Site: brandenburg
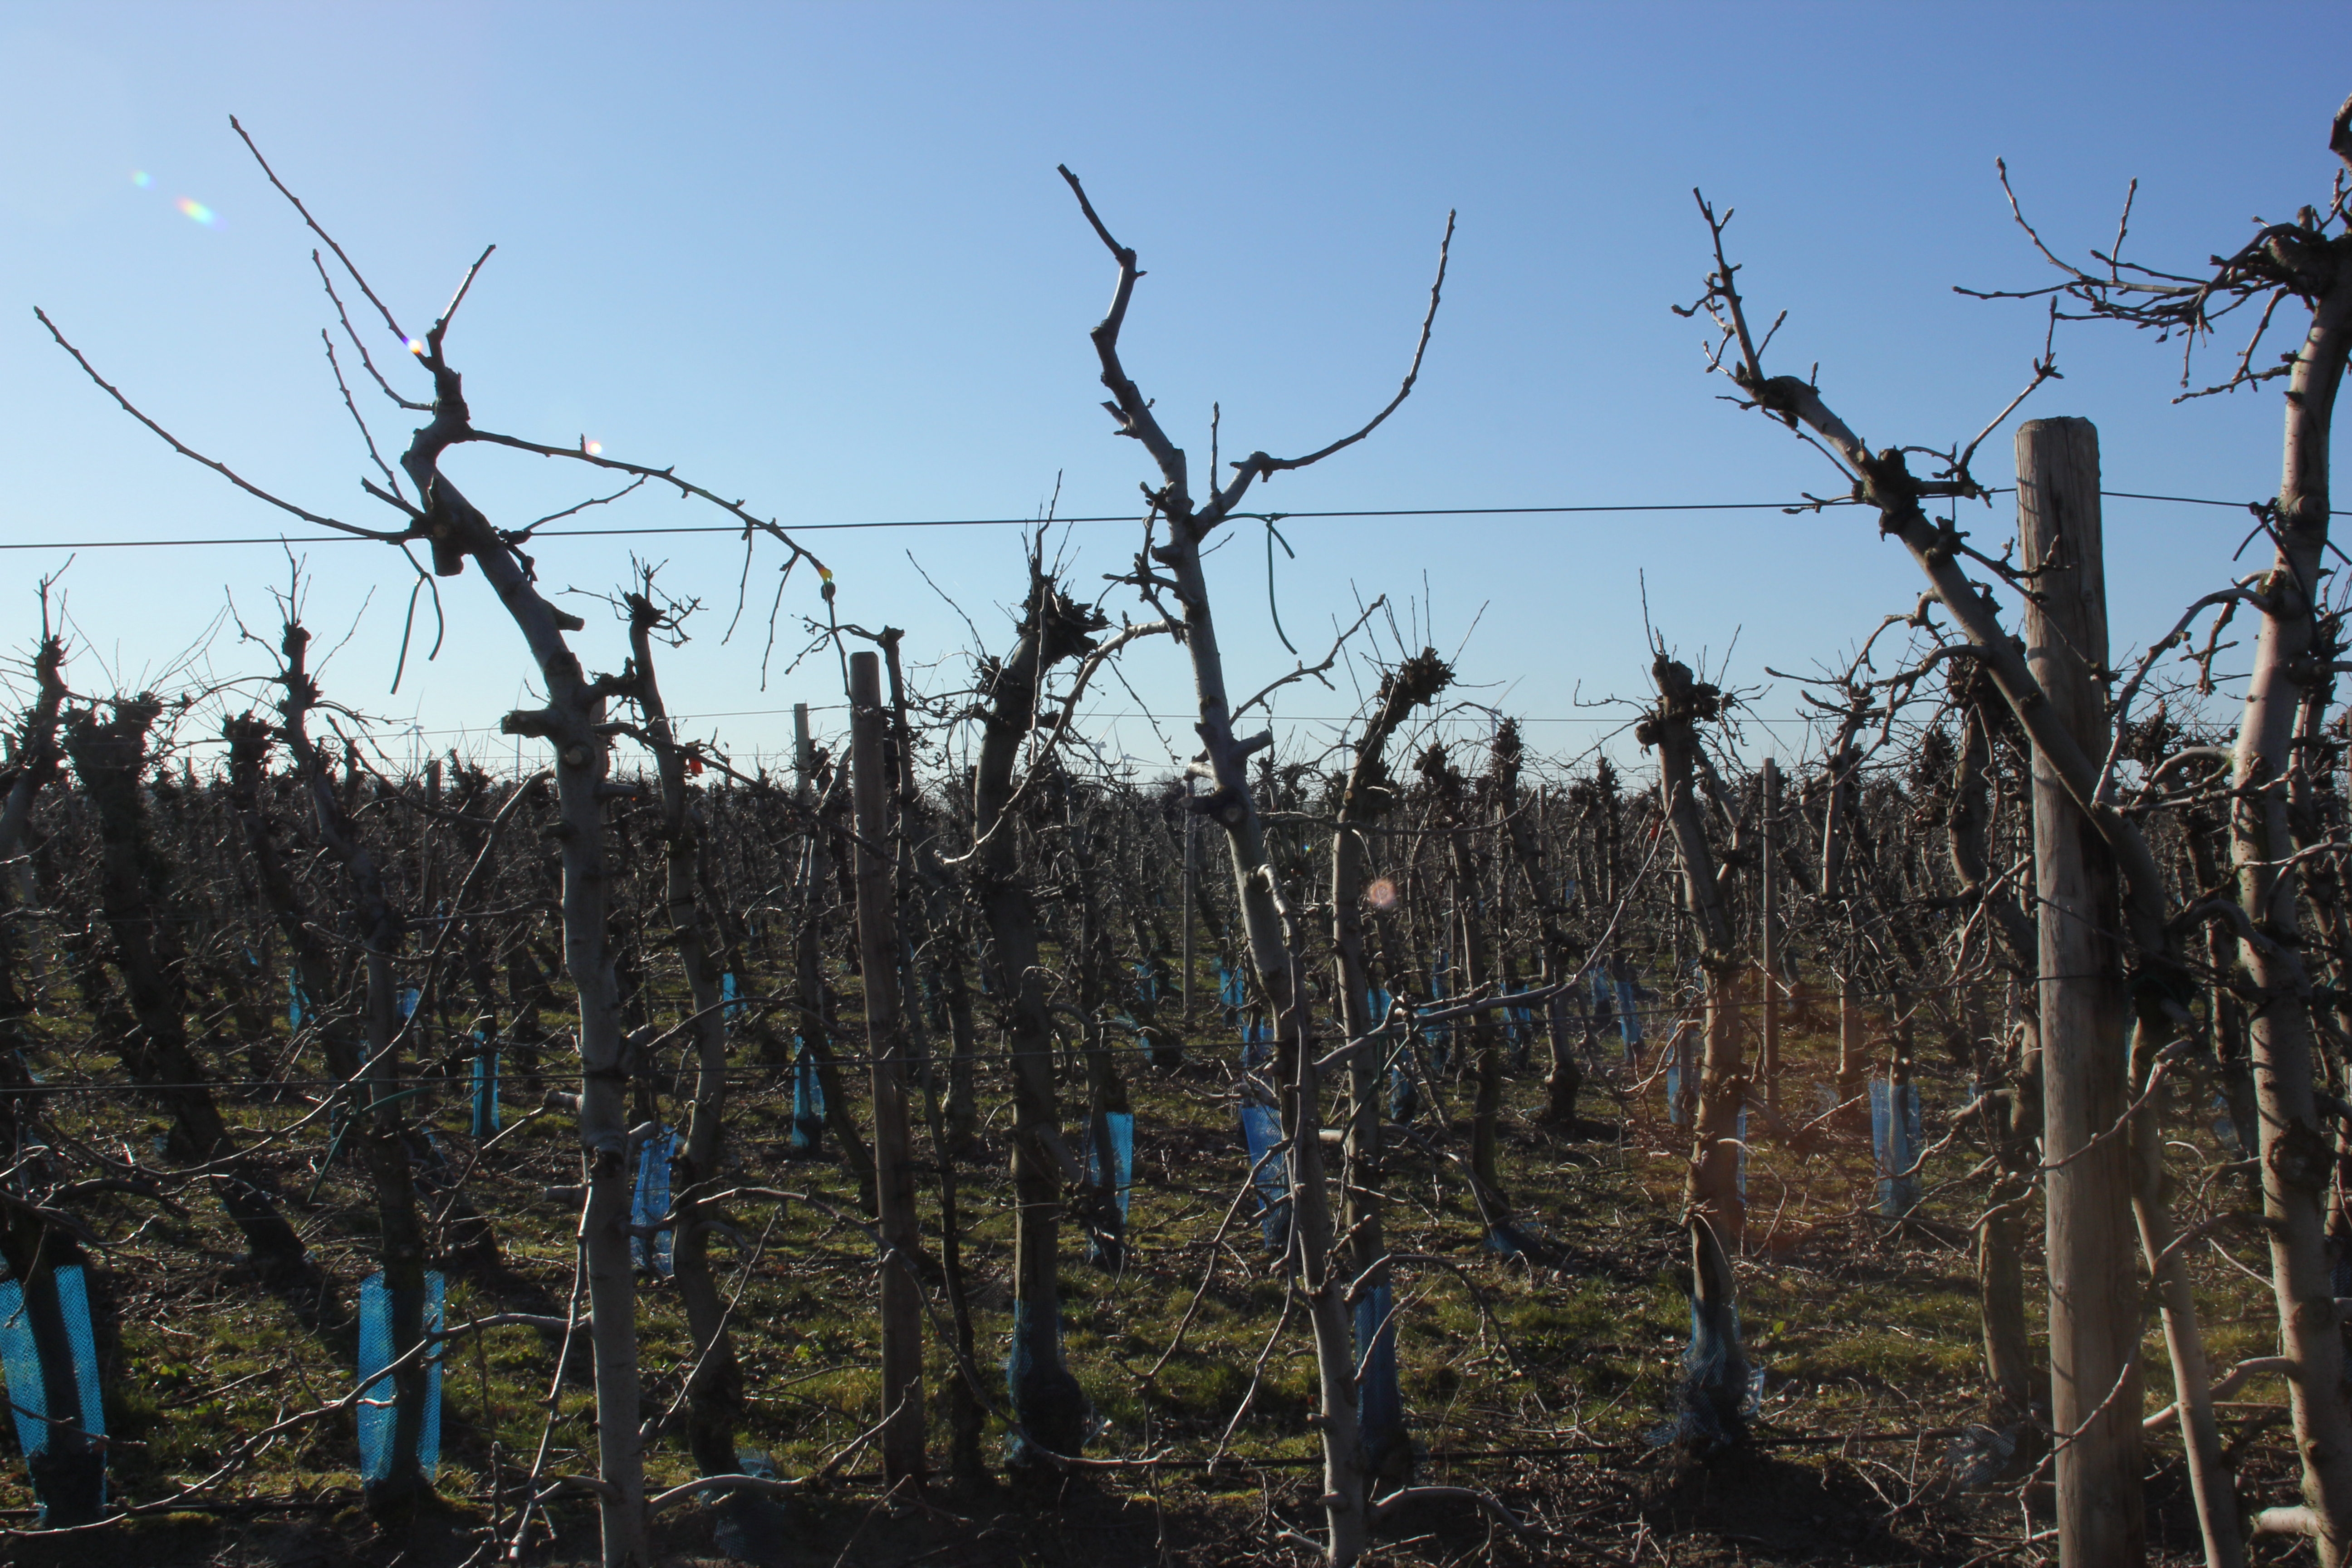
Growth stage (BBCH 03): Bud development